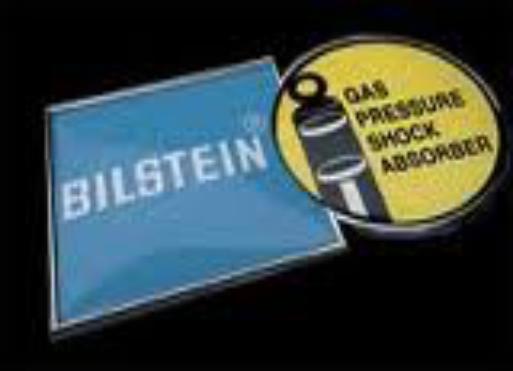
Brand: Bilisten
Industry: Transportation